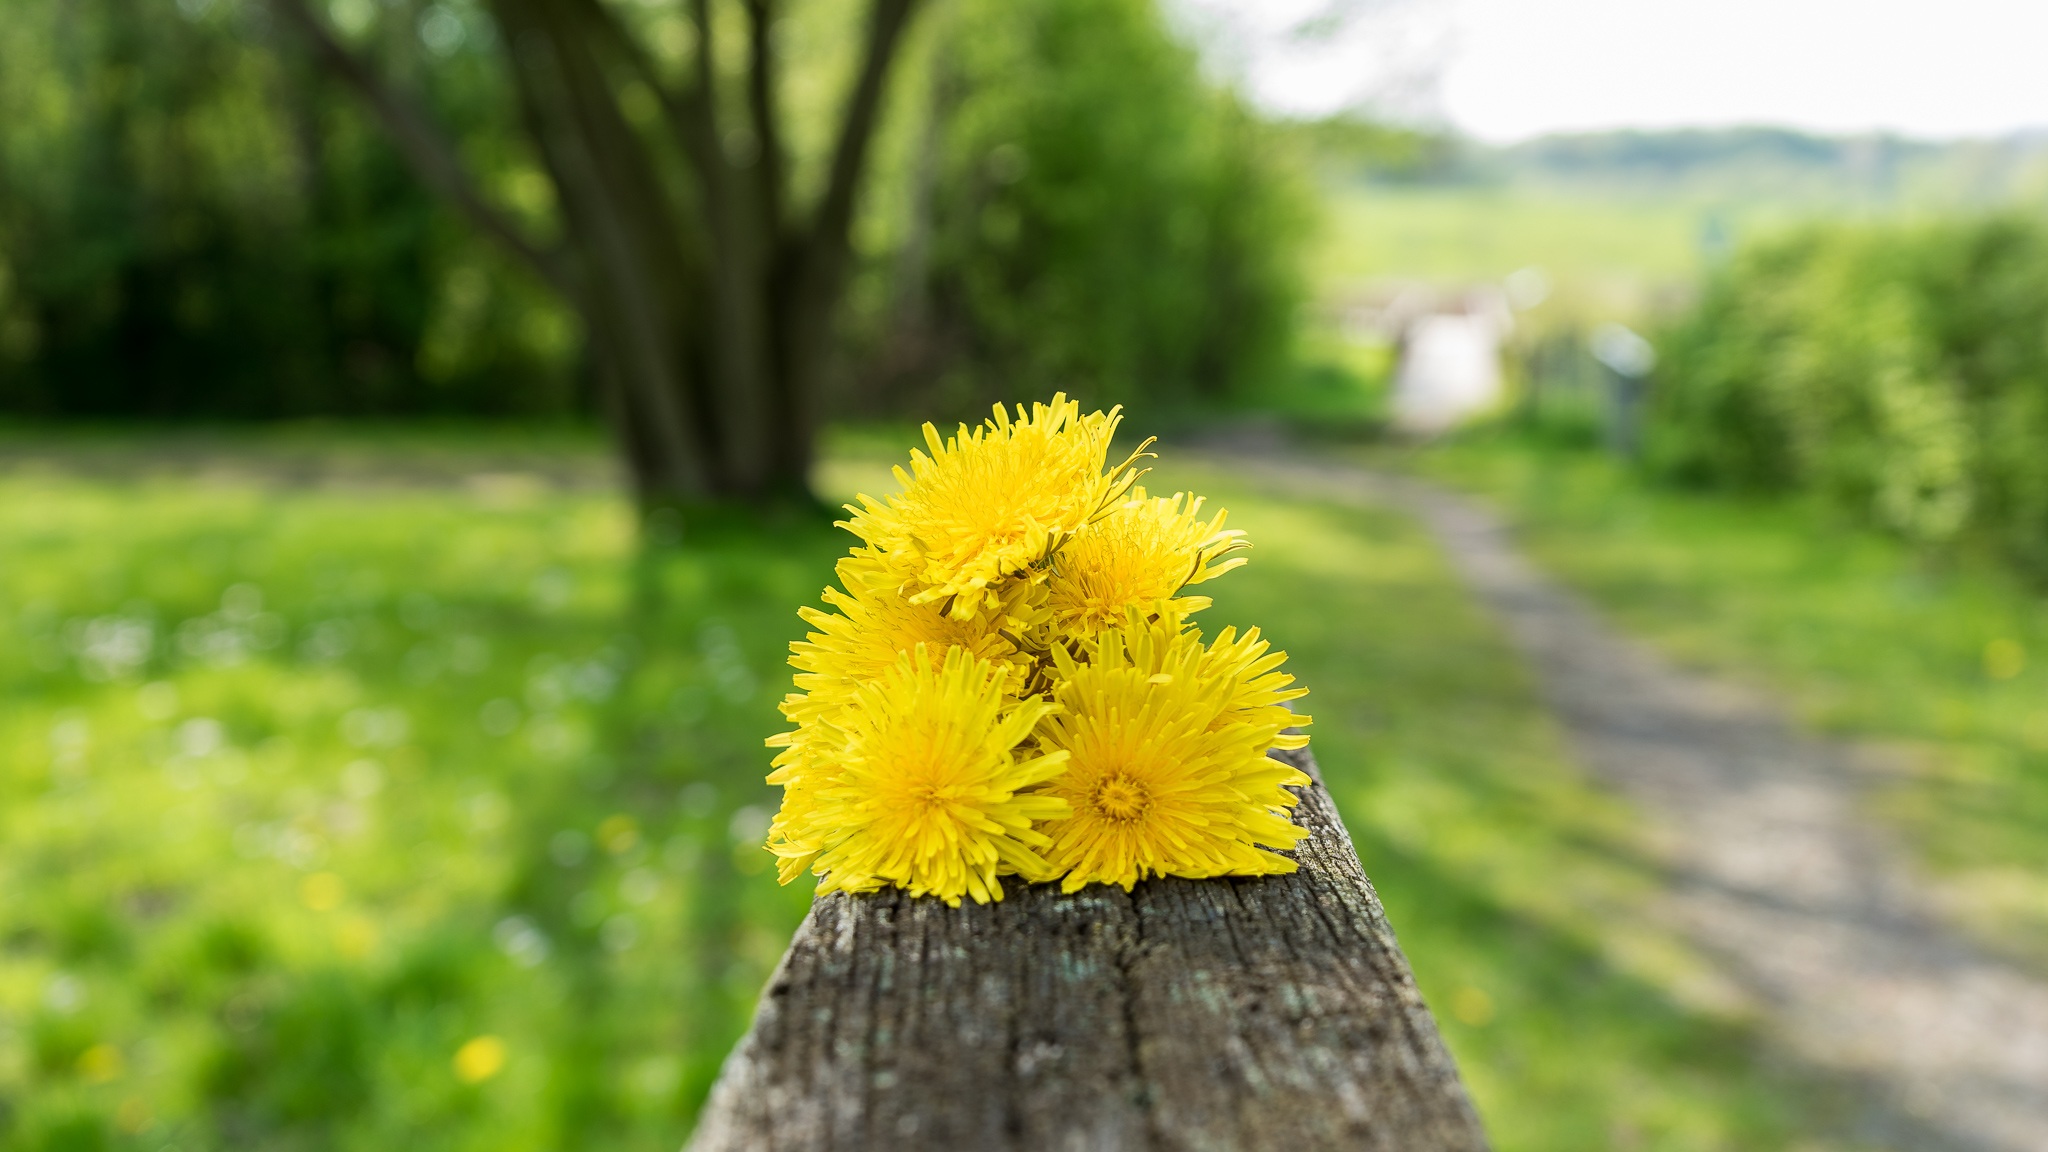
tree, nature, grass, blossom, plant, field, lawn, meadow, dandelion, prairie, sunlight, leaf, flower, bloom, summer, green, autumn, botany, yellow, garden, flora, wildflower, pointed flower, seeds, ecosystem, flower meadow, incomplete, flowering plant, common dandelion, daisy family, natural plant, mountain meadow, grass family, land plant